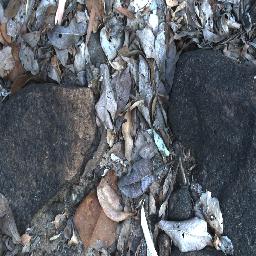
Label: negative